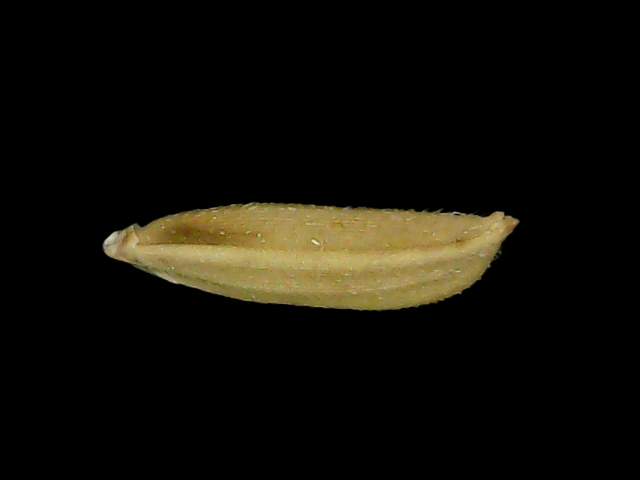
Rice variety: Bd75